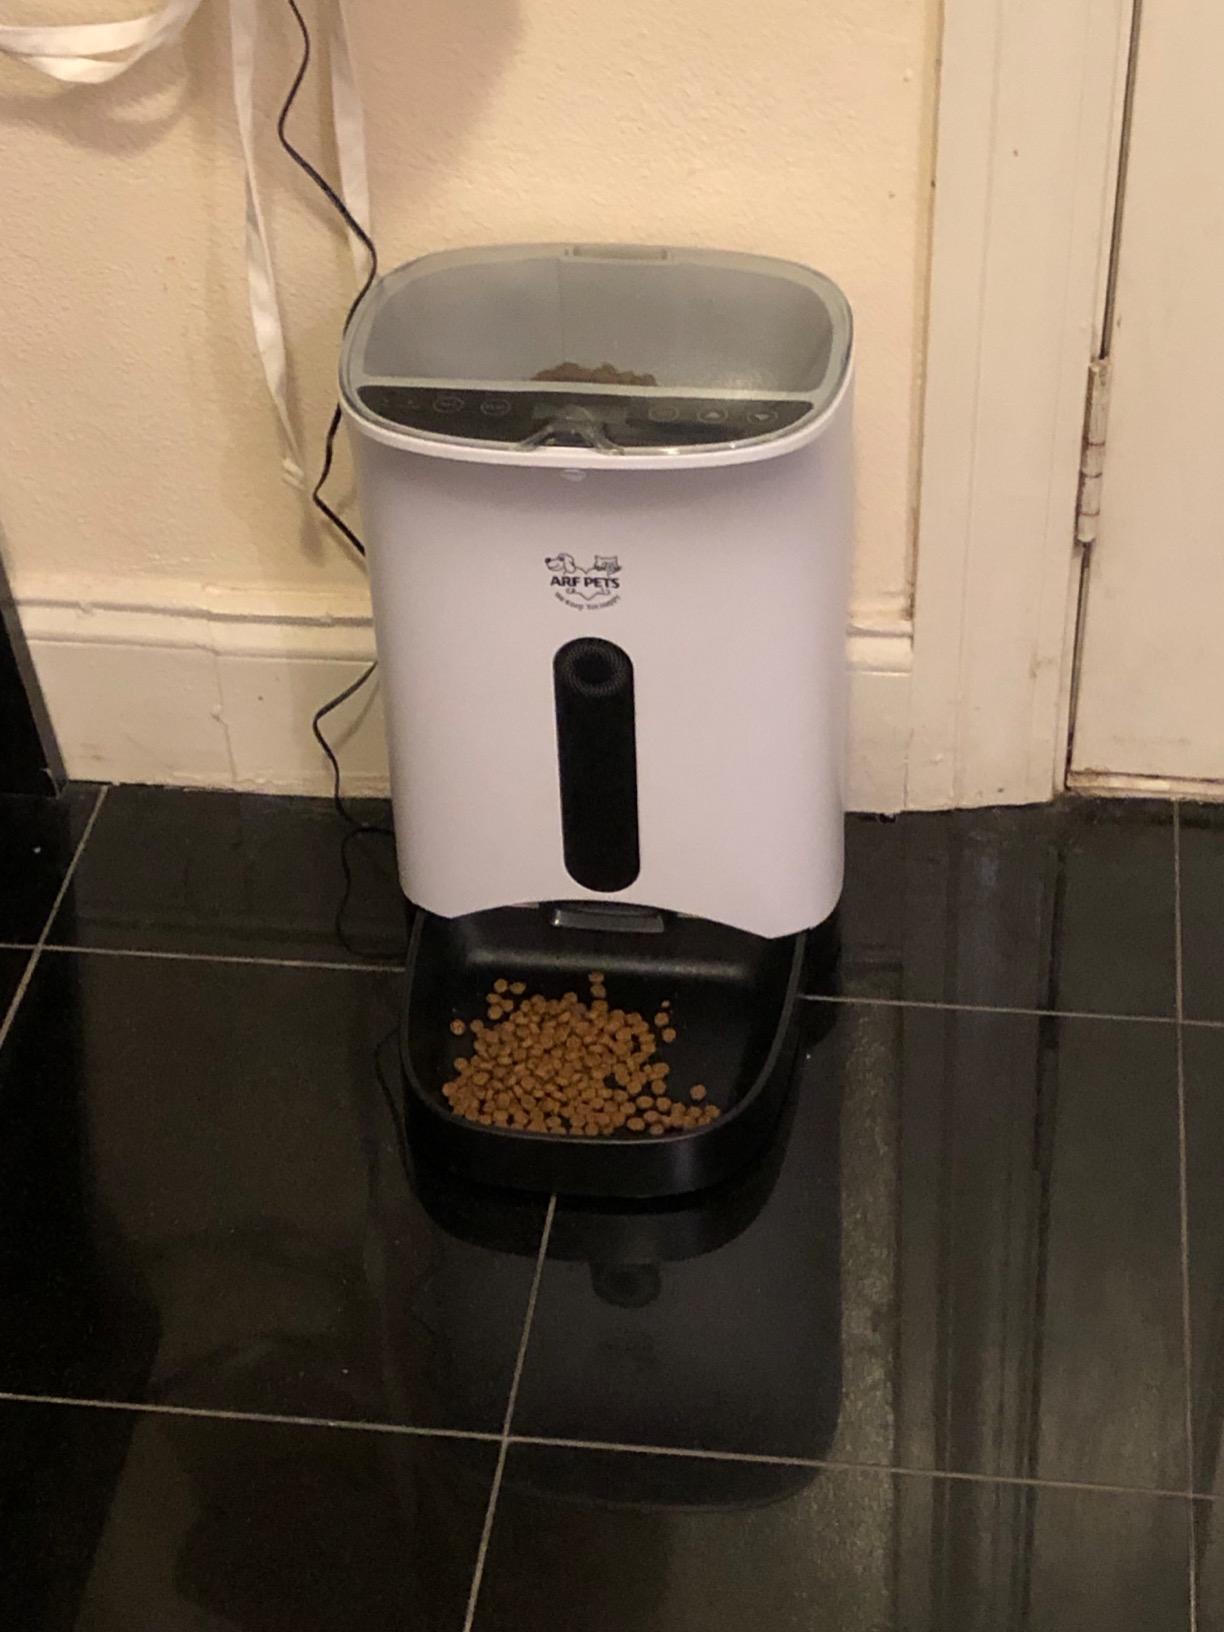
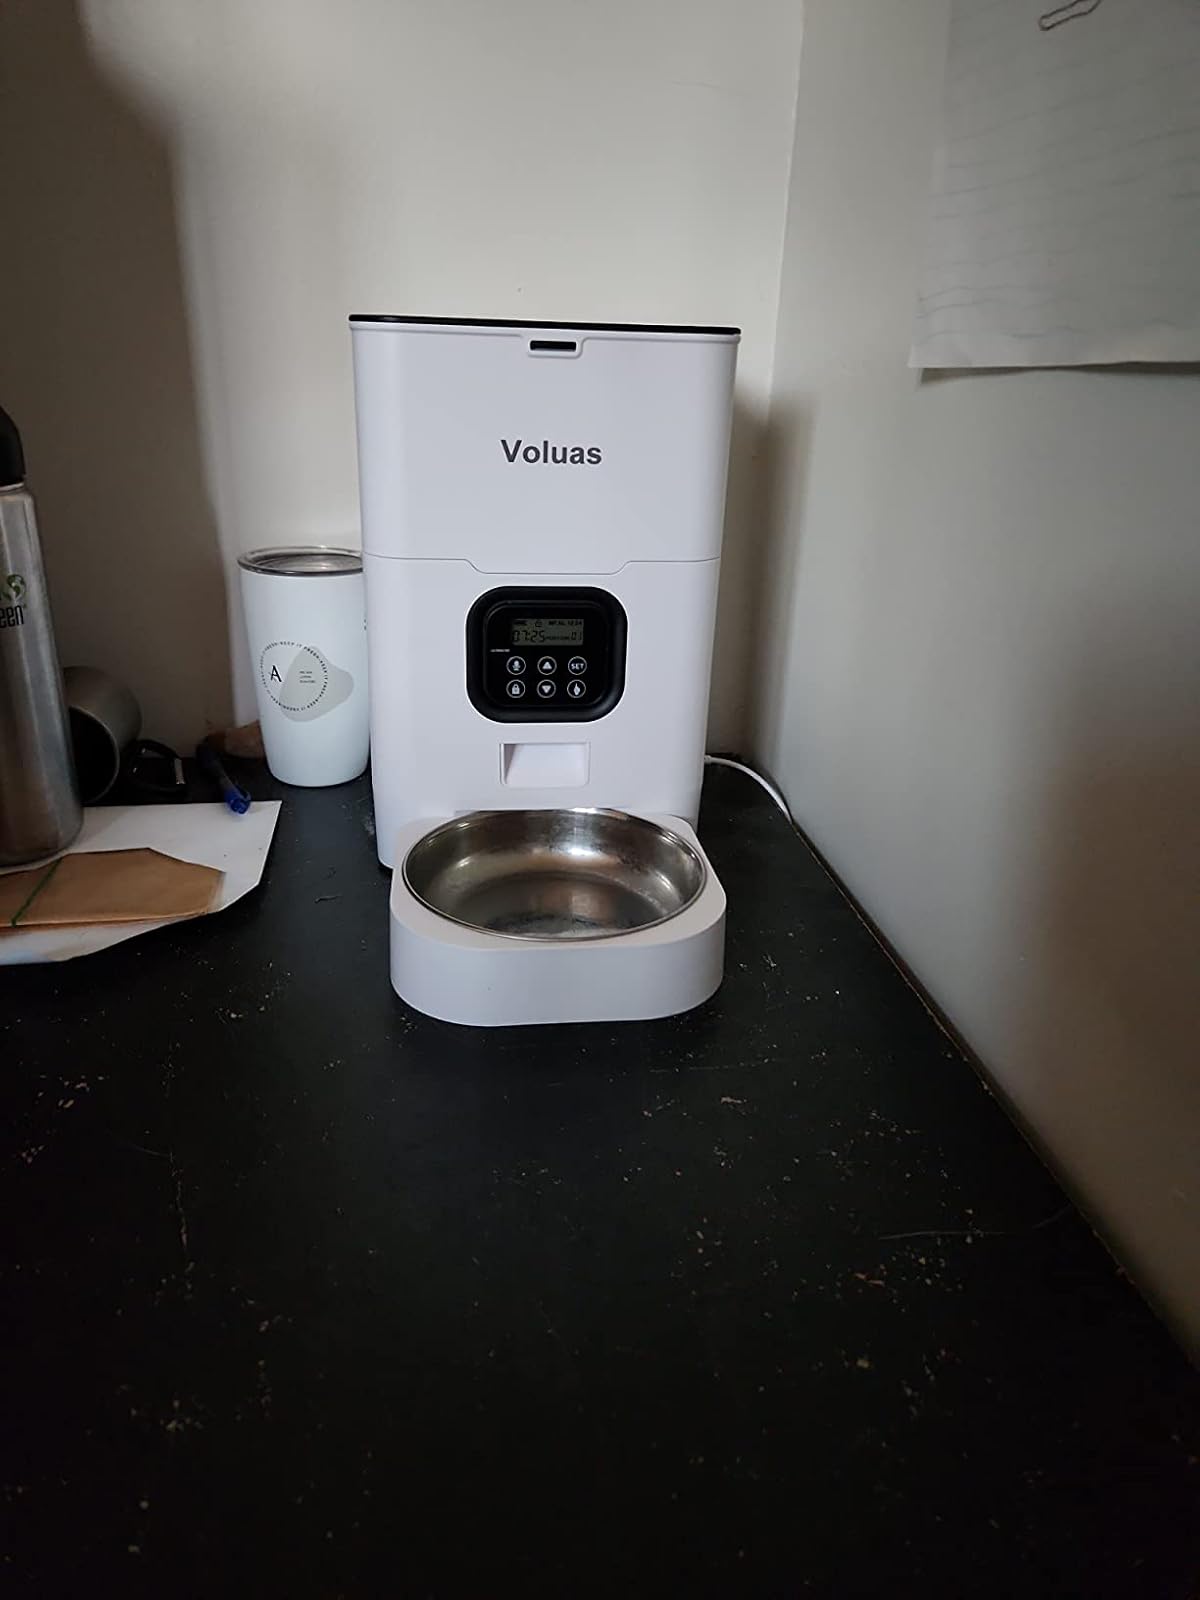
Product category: items_feeder
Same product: no